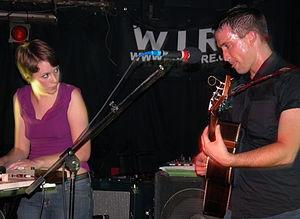
Caralee McElroy, Jamie Stewart de Xiu Xiu, Adventures in Modern Music 2004
Xiu Xiu est un groupe de rock expérimental américain, originaire de San José, en Californie. Le groupe est basé autour de son meneur, Jamie Stewart : le reste des membres est à géométrie variable. Xiu Xiu inclut de nombreux genres dans sa musique : noise, electro, pop, folk...